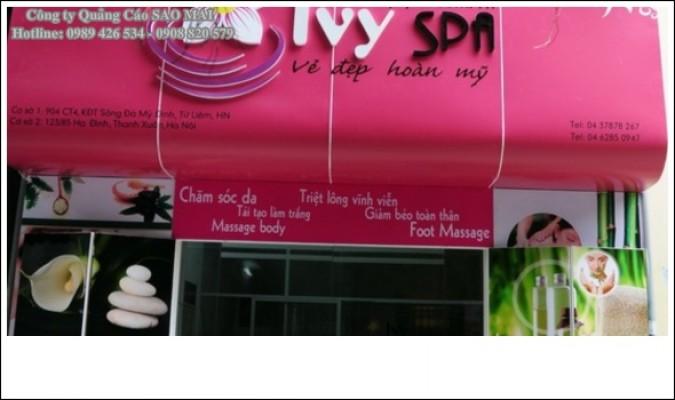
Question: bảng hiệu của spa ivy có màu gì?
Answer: bảng hiểu của spa có màu hồng